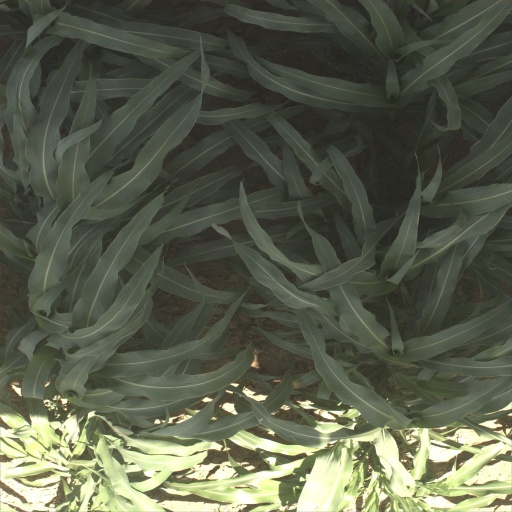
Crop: sorghum